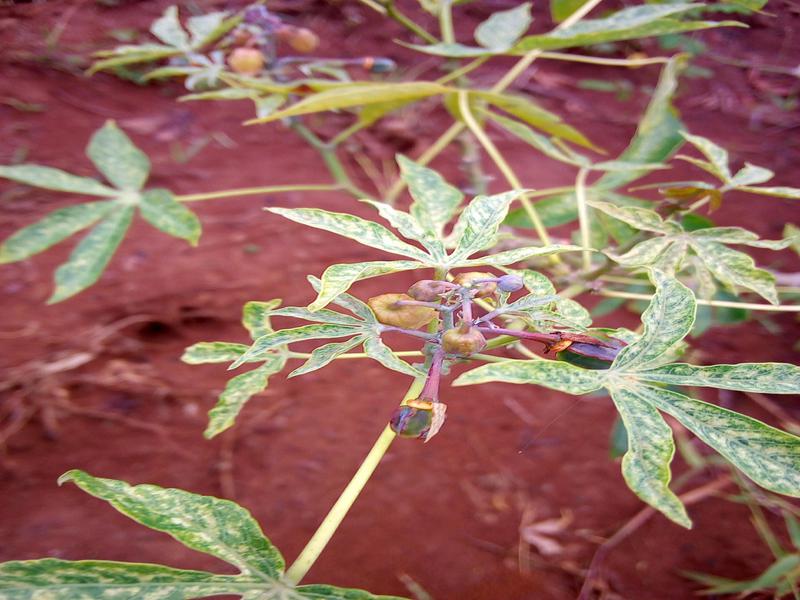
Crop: cassava
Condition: green_mottle